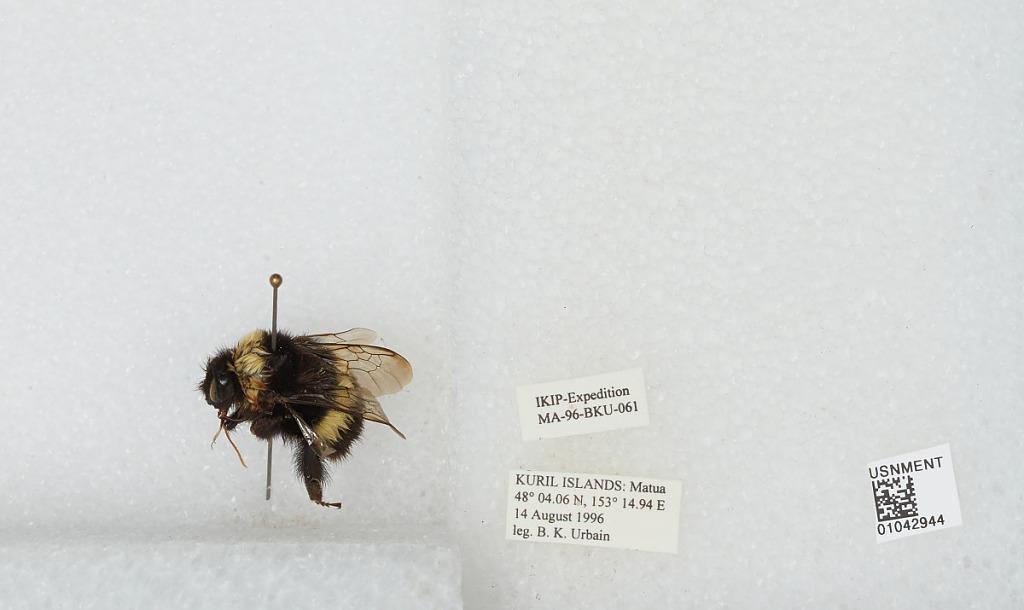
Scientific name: Bombus sp.
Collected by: B. Urbain
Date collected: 1996-8-14
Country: Russia
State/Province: Sakhalin
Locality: Kuril Islands, Matua Island
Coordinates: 48.0678, 153.249